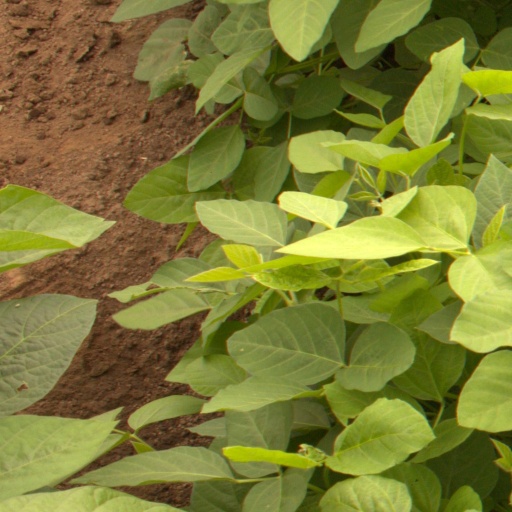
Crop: soybean